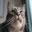
Label: cat